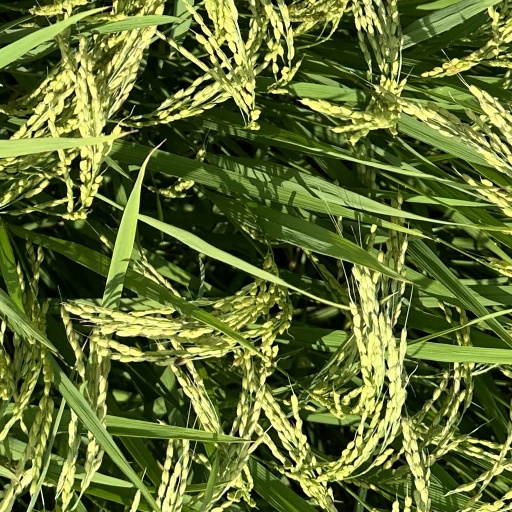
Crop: rice